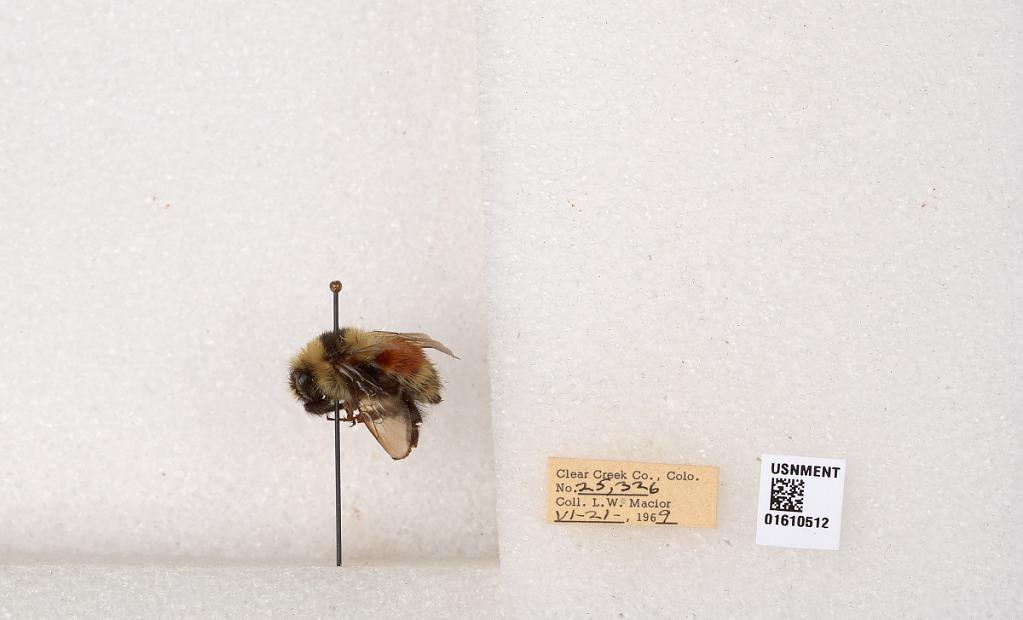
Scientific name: Bombus (Pyrobombus) sylvicola Kirby
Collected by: L. Macior
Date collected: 1969-6-21
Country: United States
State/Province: Colorado
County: Clear Creek
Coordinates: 39.6891, -105.644